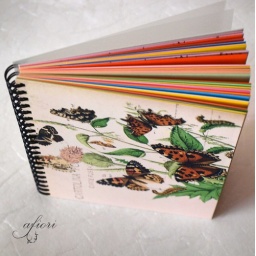
New one-of-a-kind mixed paper notebooks made by me, Butterfly book